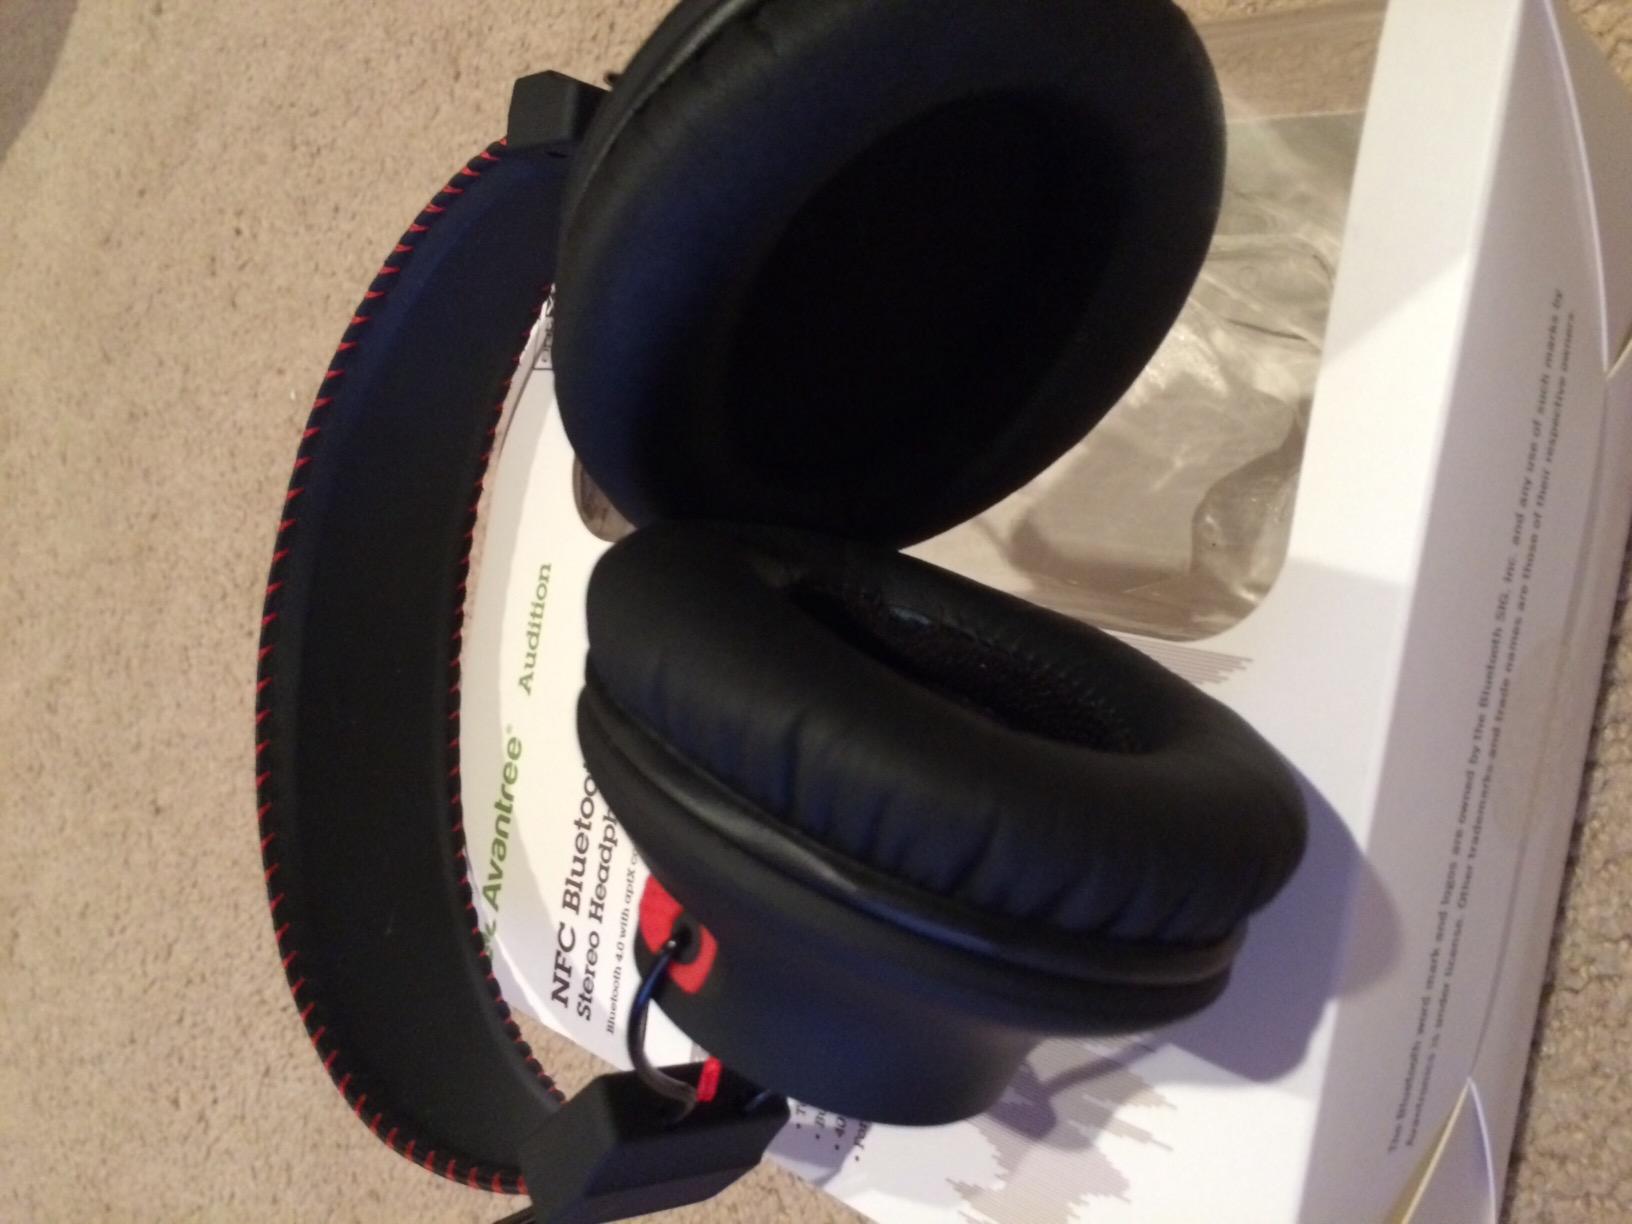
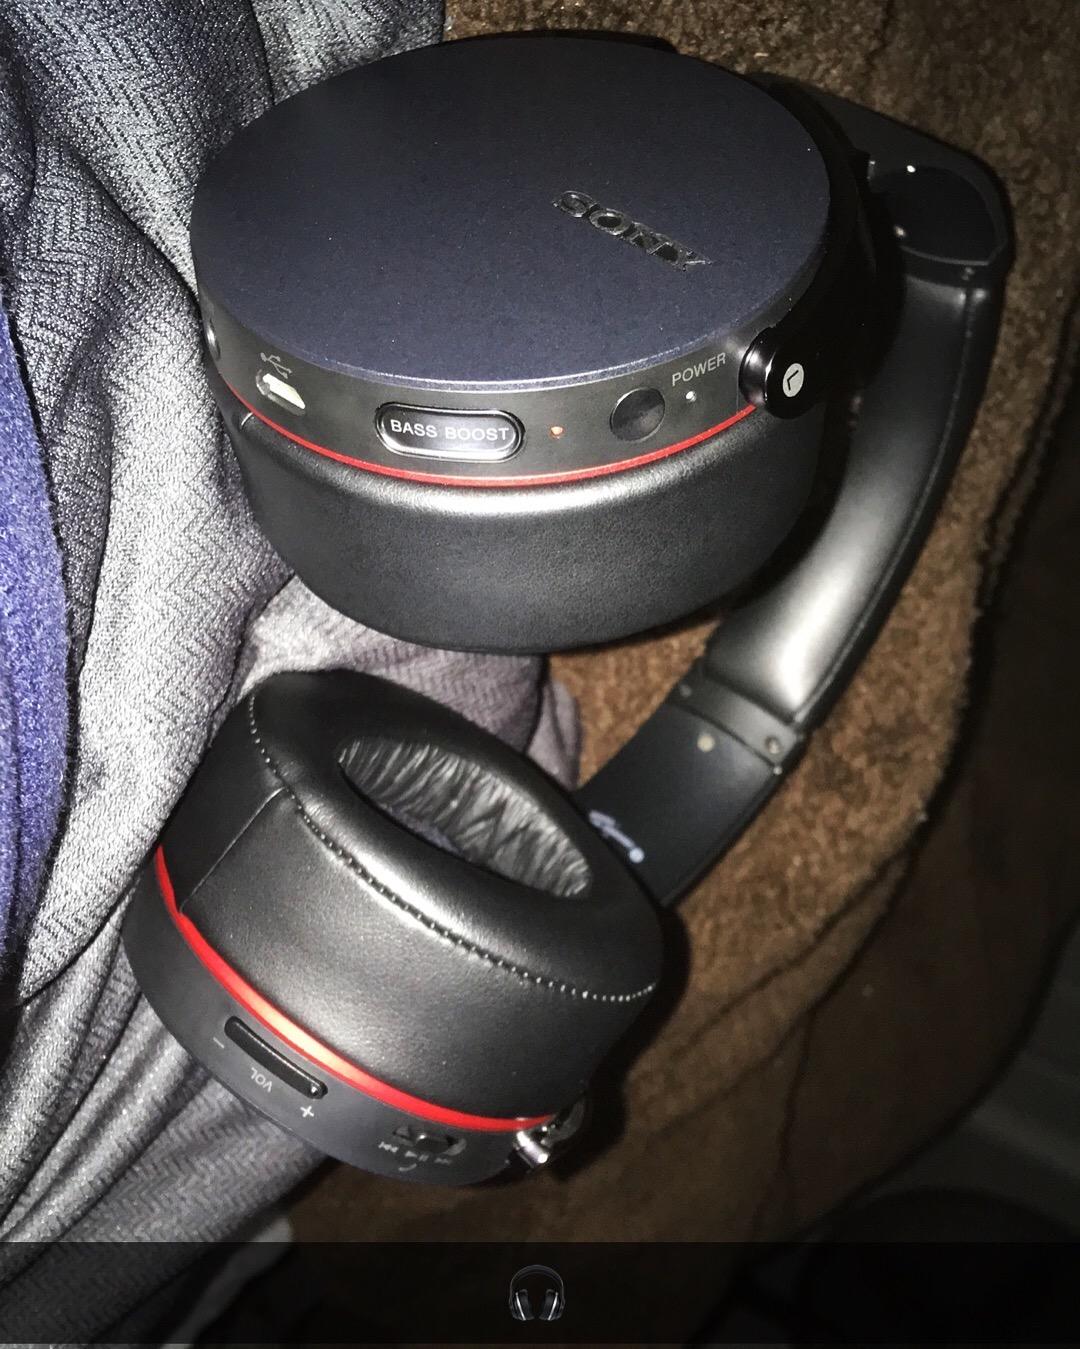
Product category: headphones
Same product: no